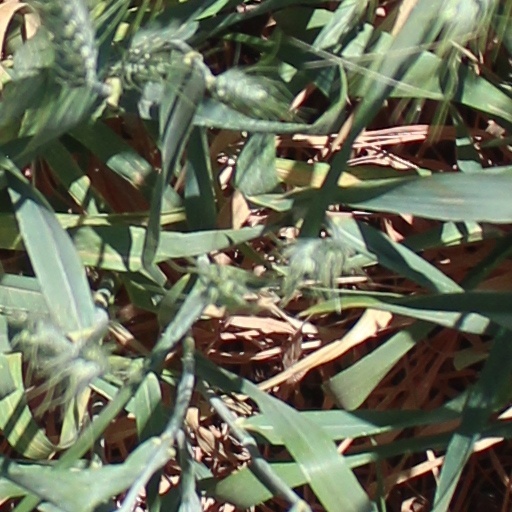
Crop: wheat